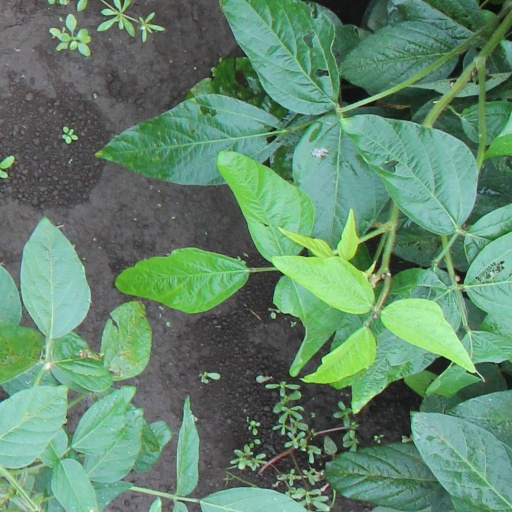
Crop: soybean